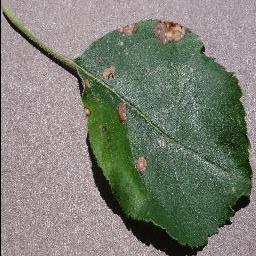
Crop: apple
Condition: black_rot